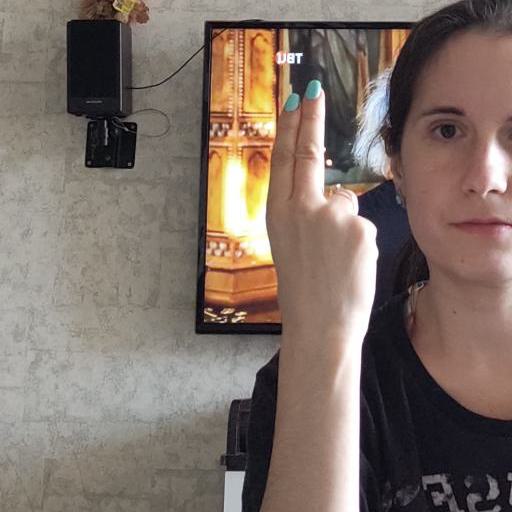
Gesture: two_up_inverted